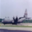
Label: airplane